924th Fighter Group

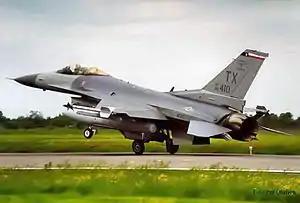
457th FS General Dynamics F-16C Block 30 Fighting Falcon, AF Ser. No. 85-1410

Renamed the 924th Fighter Group, in 1994 the 924th's equipment was again upgraded to the front-line Block 32 F-16Cs and the unit was upgraded as the 924th Fighter Wing and coming under the direct command of Tenth Air Force. However, with the end of the Cold War, Bergstrom was on the list of bases to be closed under the 1995 Base Realignment and Closure Commission process, and the 924th Fighter Wing was inactivated in September 1996 with the base's closure. Most of the 924th's F-16s were reassigned to the California Air National Guard's 144th Fighter Wing.